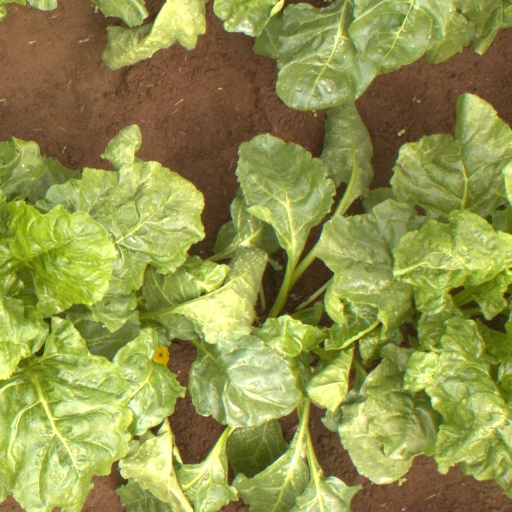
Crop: sugar beet